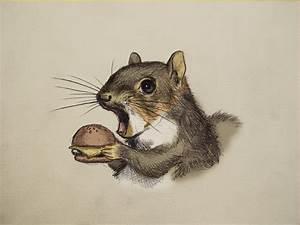
squirrel